Abbots of Shrewsbury

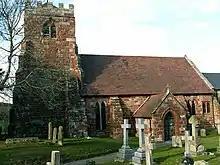
St Andrew's Church, Great Ness.

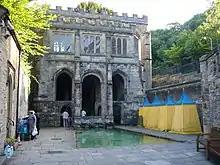
St Winefride's Well at Holywell, the shrine redeveloped by Margaret Beaufort, who had the chapel constructed.

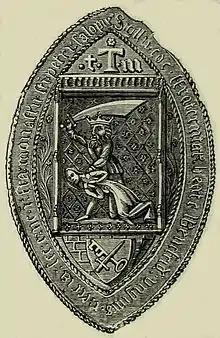
Seal of the guild of St Winifred, showing the decapitation of the saint.

Ludlow's election as abbot received the royal assent on 21 August 1433. The mandate to restore the temporalities, issued on 5 September, and still more precise in its provisions, was addressed to the escheators for Shropshire, Staffordshire and Cambridgeshire, as well as the Chancellor at Lancaster.